Describe the emotion expressed in this image:  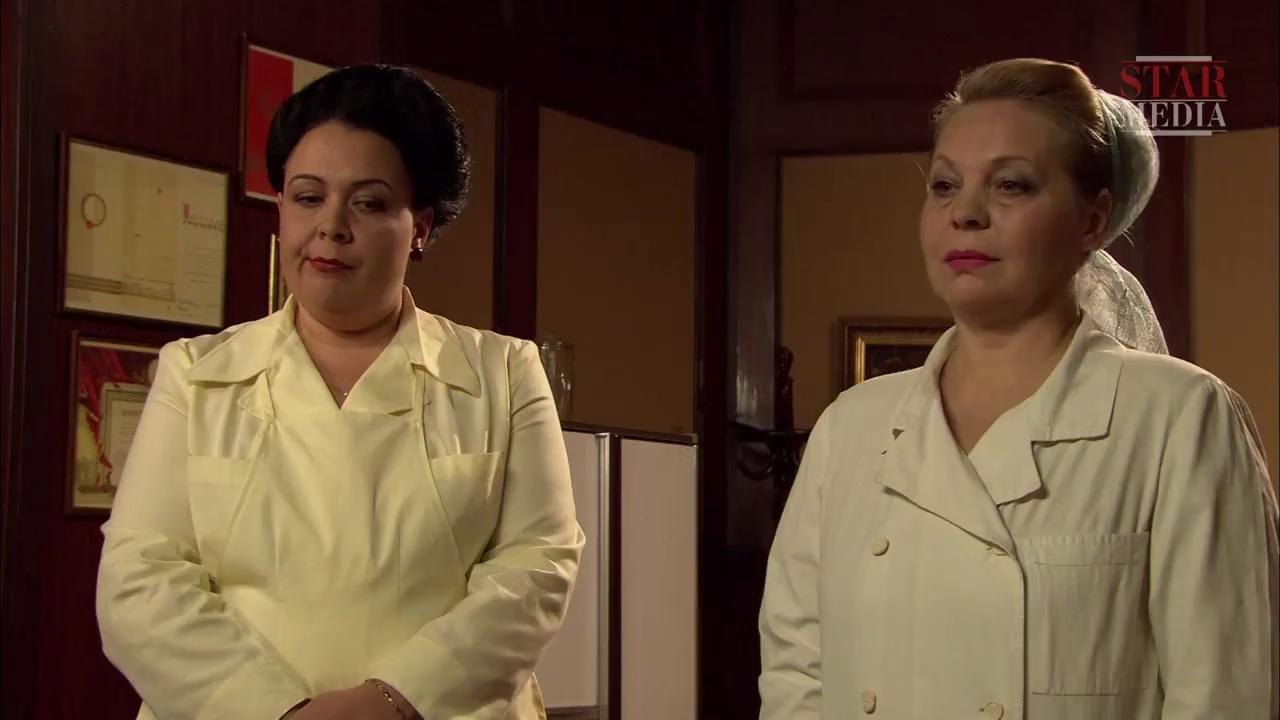
This person displays Pain, valence and arousal with low intensity.